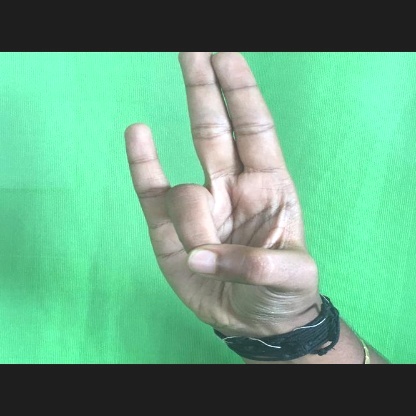
Mudra: Mayura